Human rights

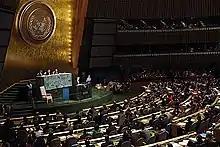
The UN General Assembly

Many of the basic ideas that animated the human rights movement developed in the aftermath of the Second World War and the events of the Holocaust, culminating in the adoption of the Universal Declaration of Human Rights in Paris by the United Nations General Assembly in 1948.